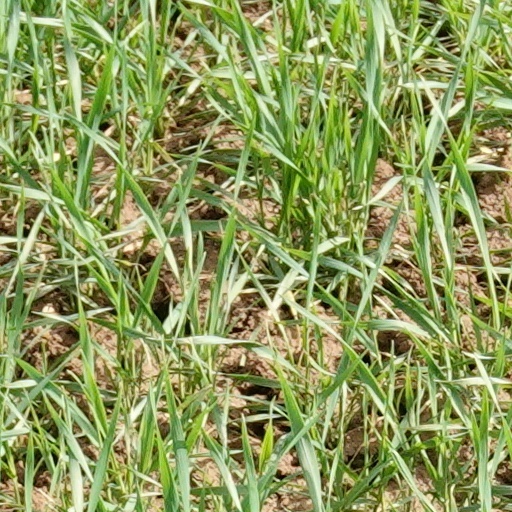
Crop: wheat